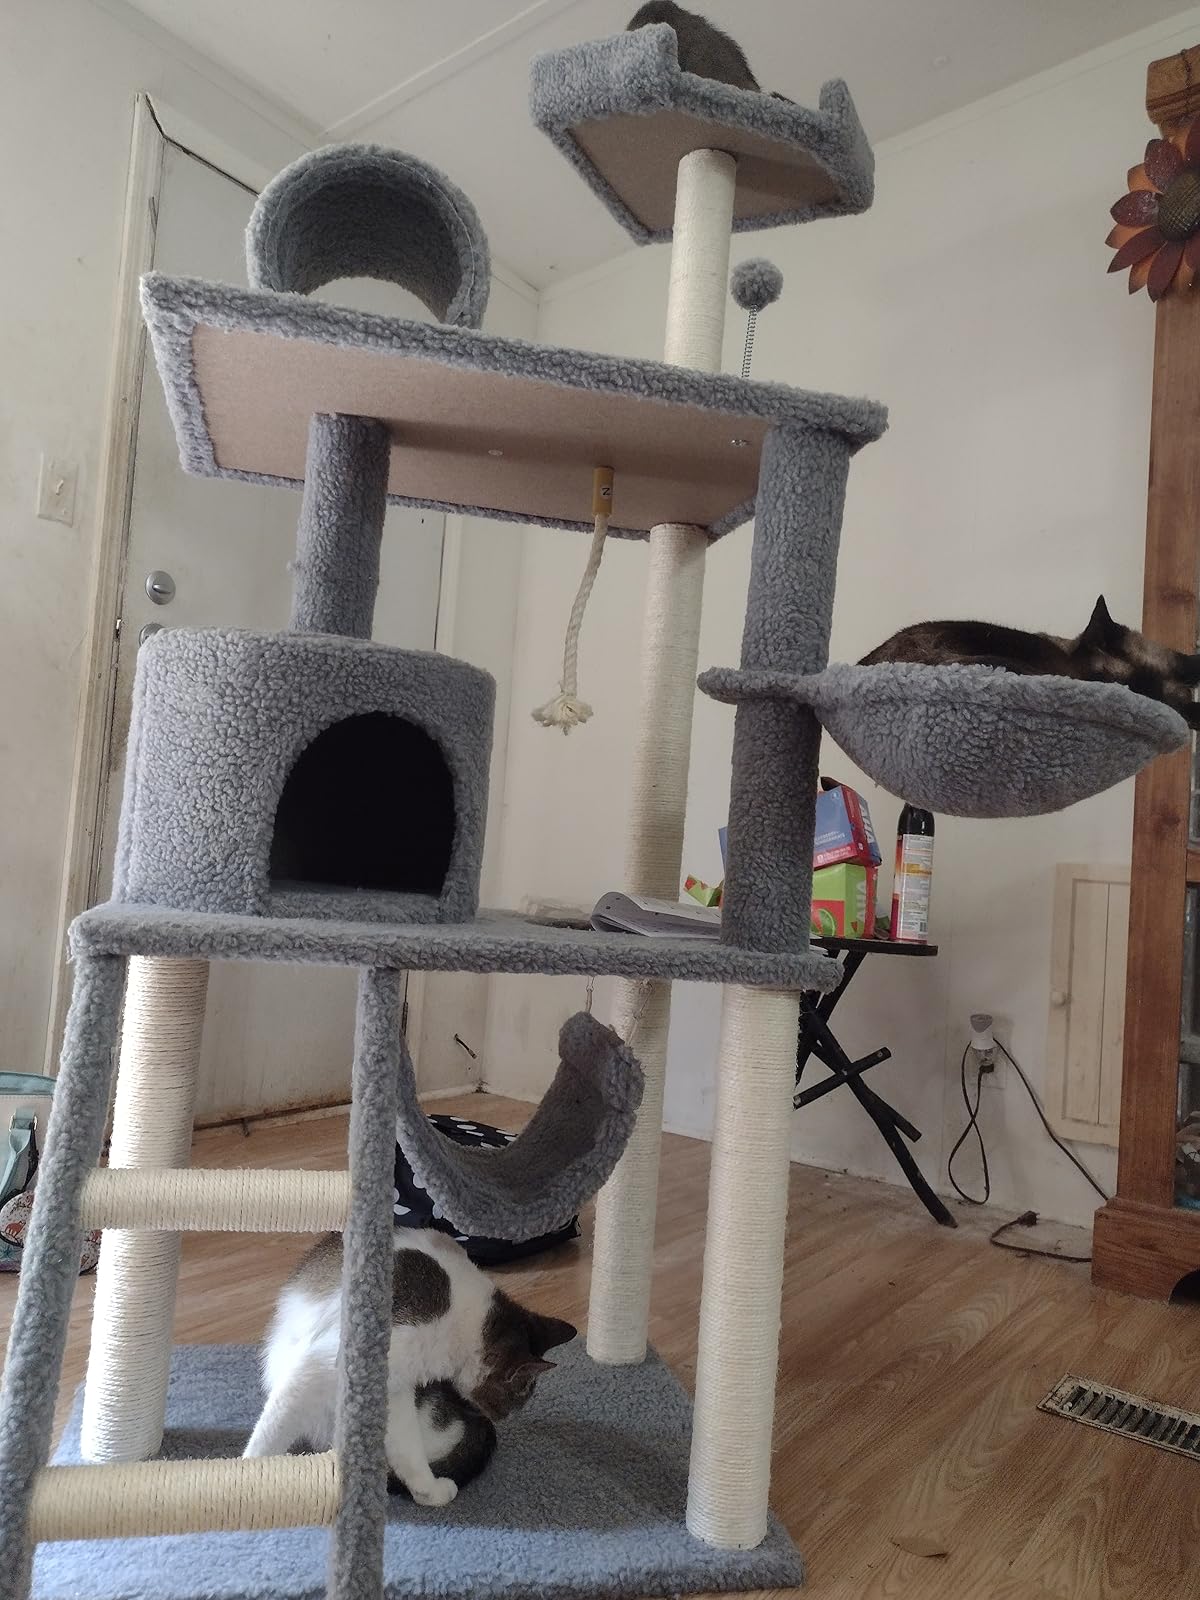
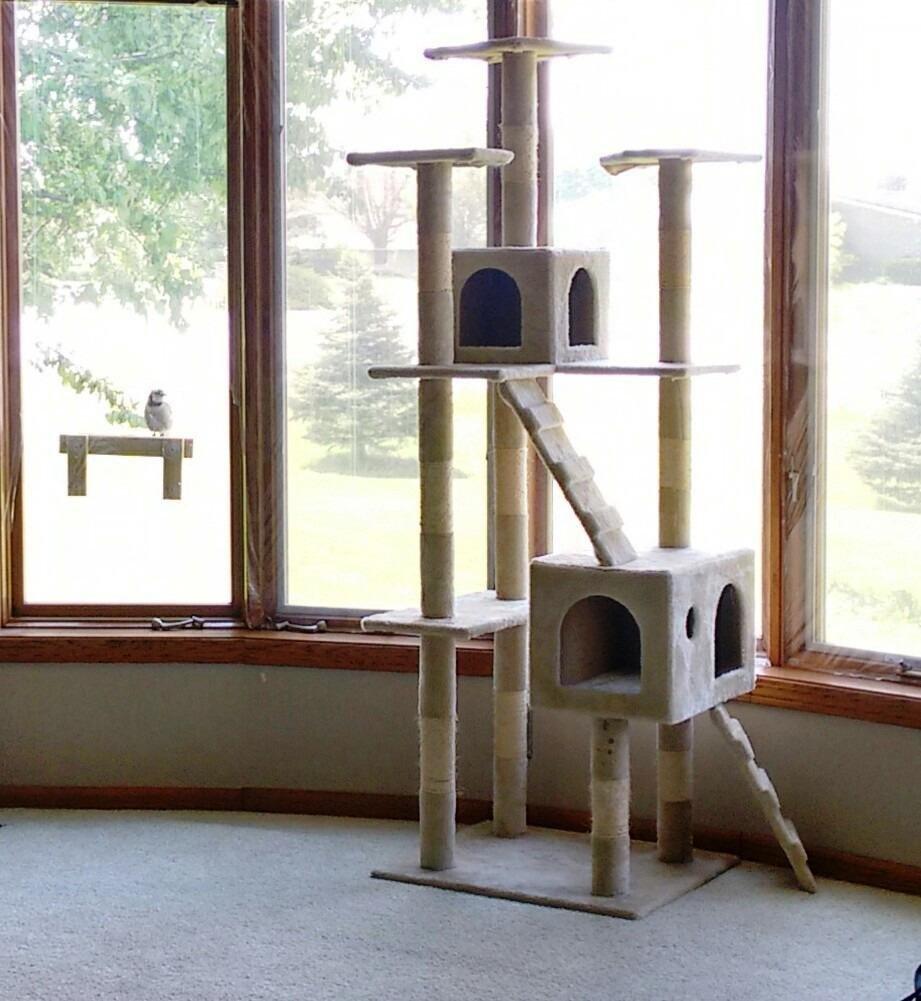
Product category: items_cat tree
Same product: no